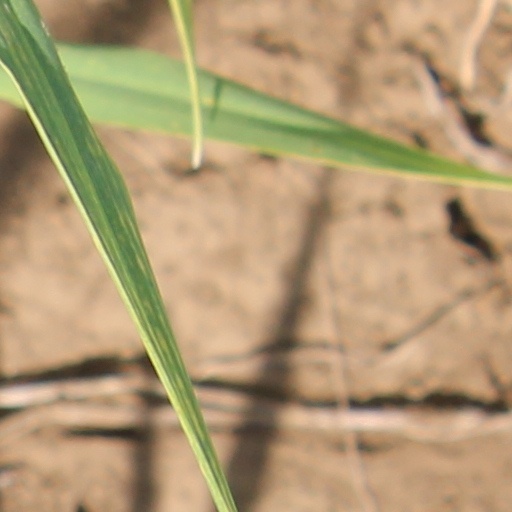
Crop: wheat